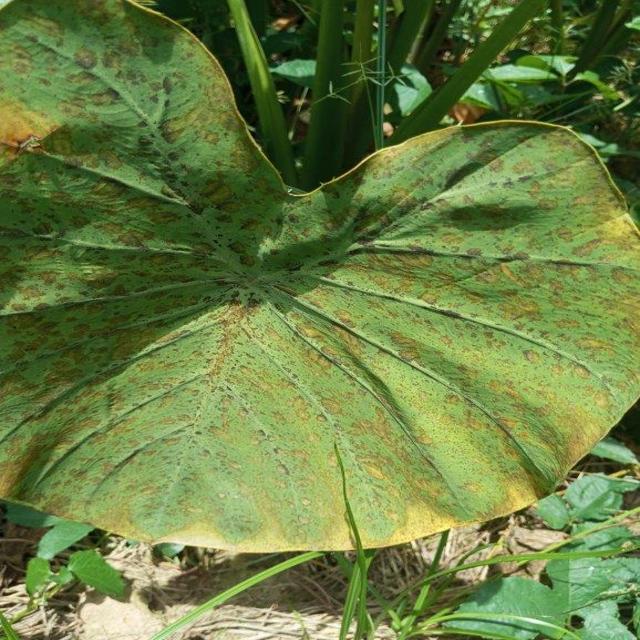
Label: Mid_Blight